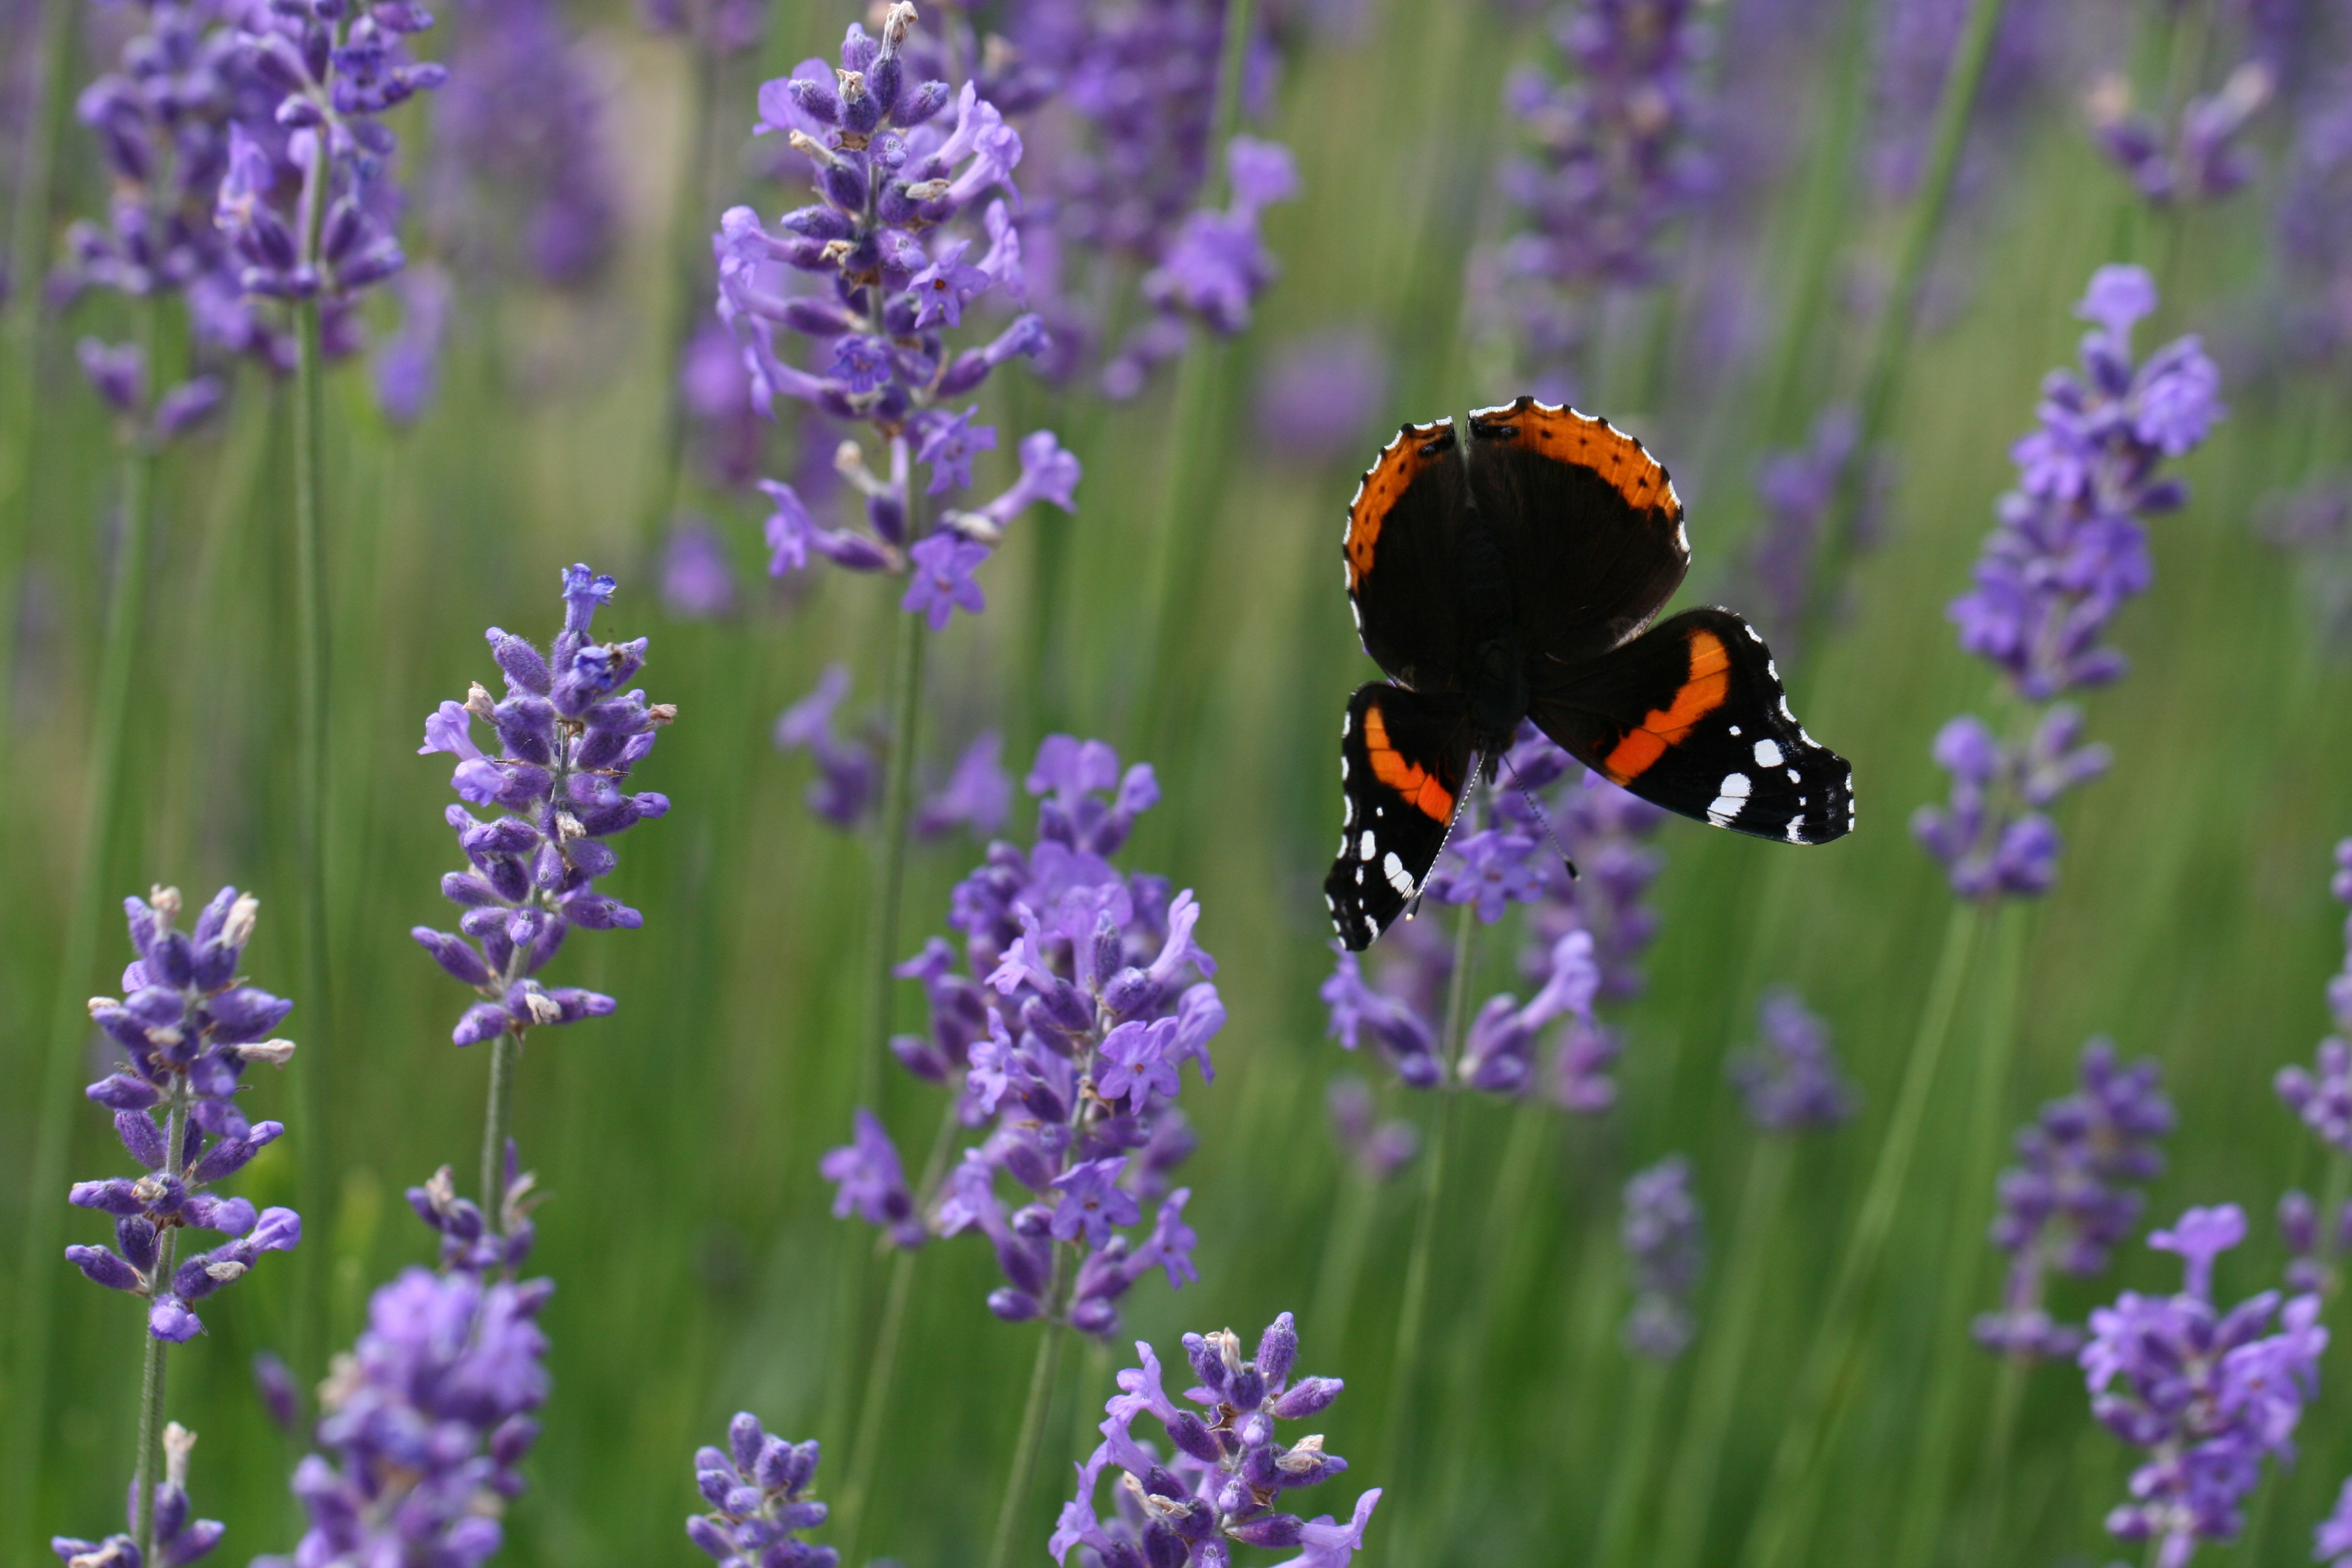
flower, flowering plant, english lavender, lavender, french lavender, plant, hyssopus, pollinator, insect, lavandula dentata, purple, spring, common sage, butterfly, nepeta, wildflower, Egyptian lavender, invertebrate, loosestrife and pomegranate family, moths and butterflies, Fernleaf lavender, lupin, Forb, ironweed, herb, delphinium, verbena family, perennial plant, verbena